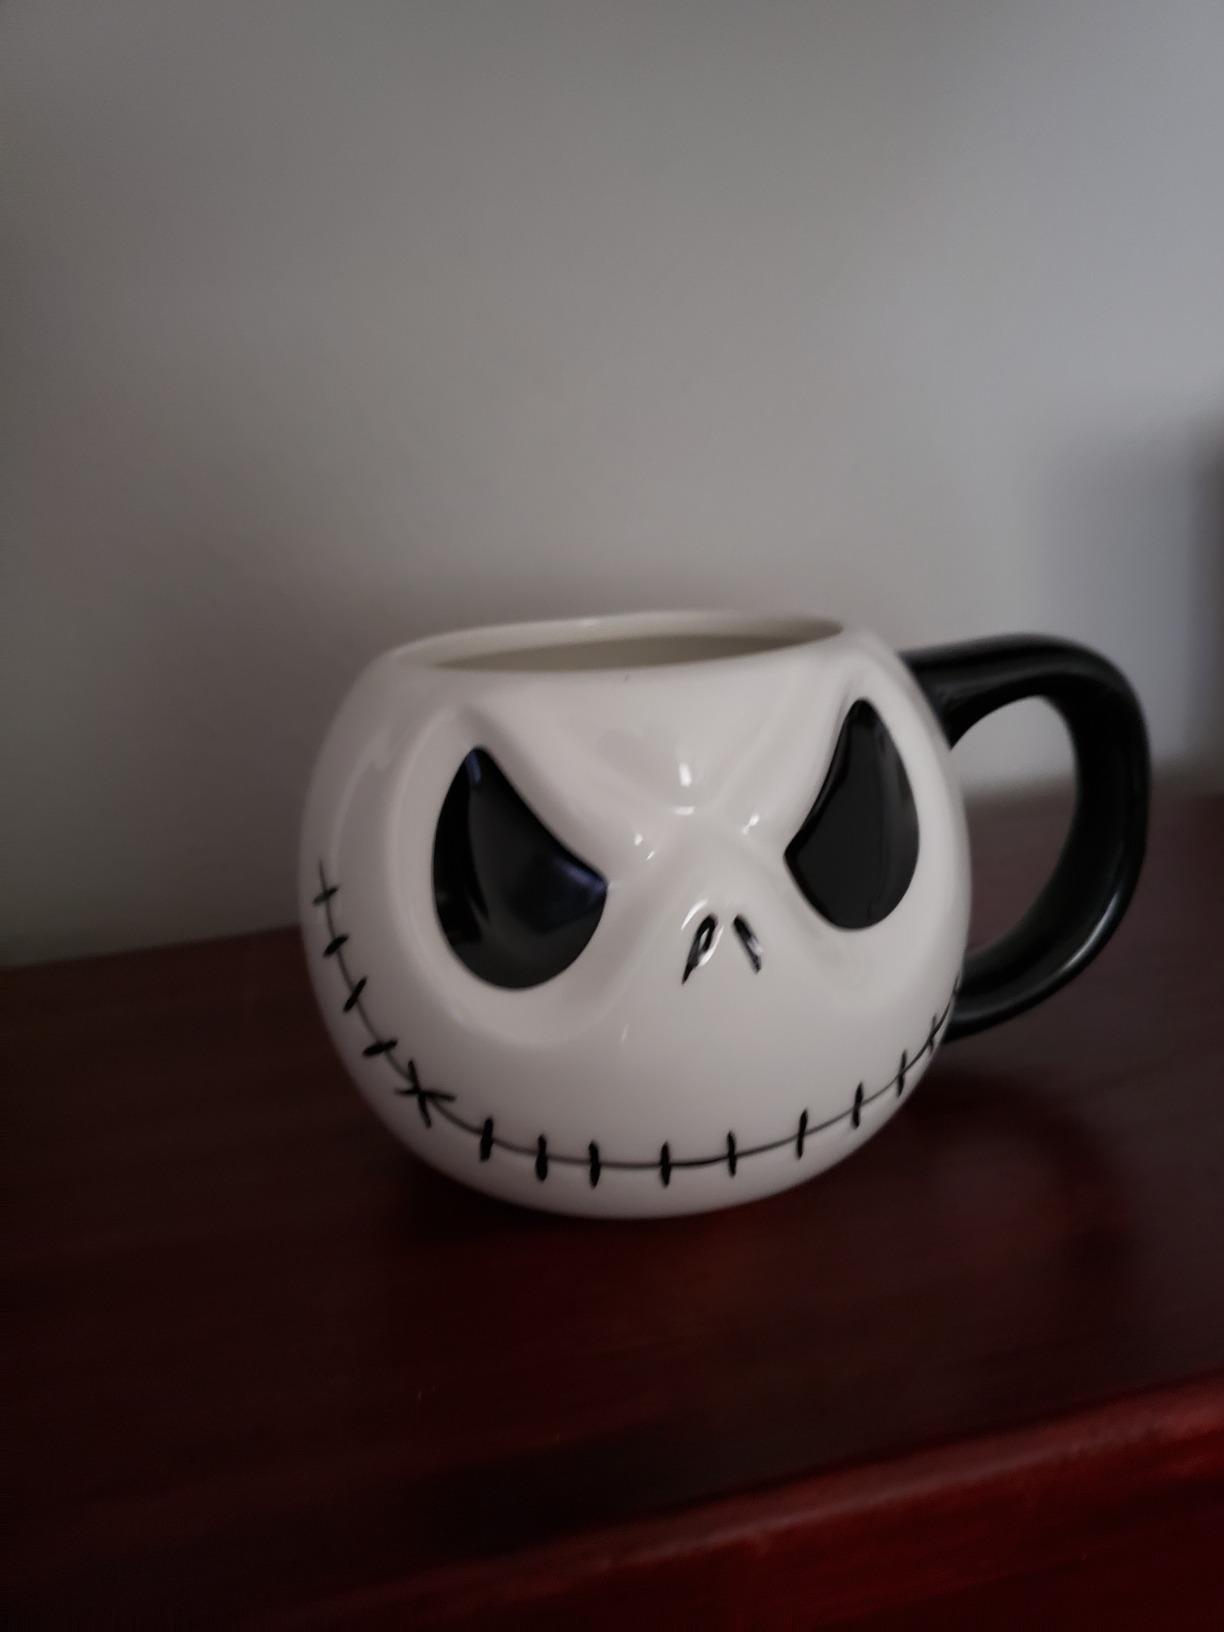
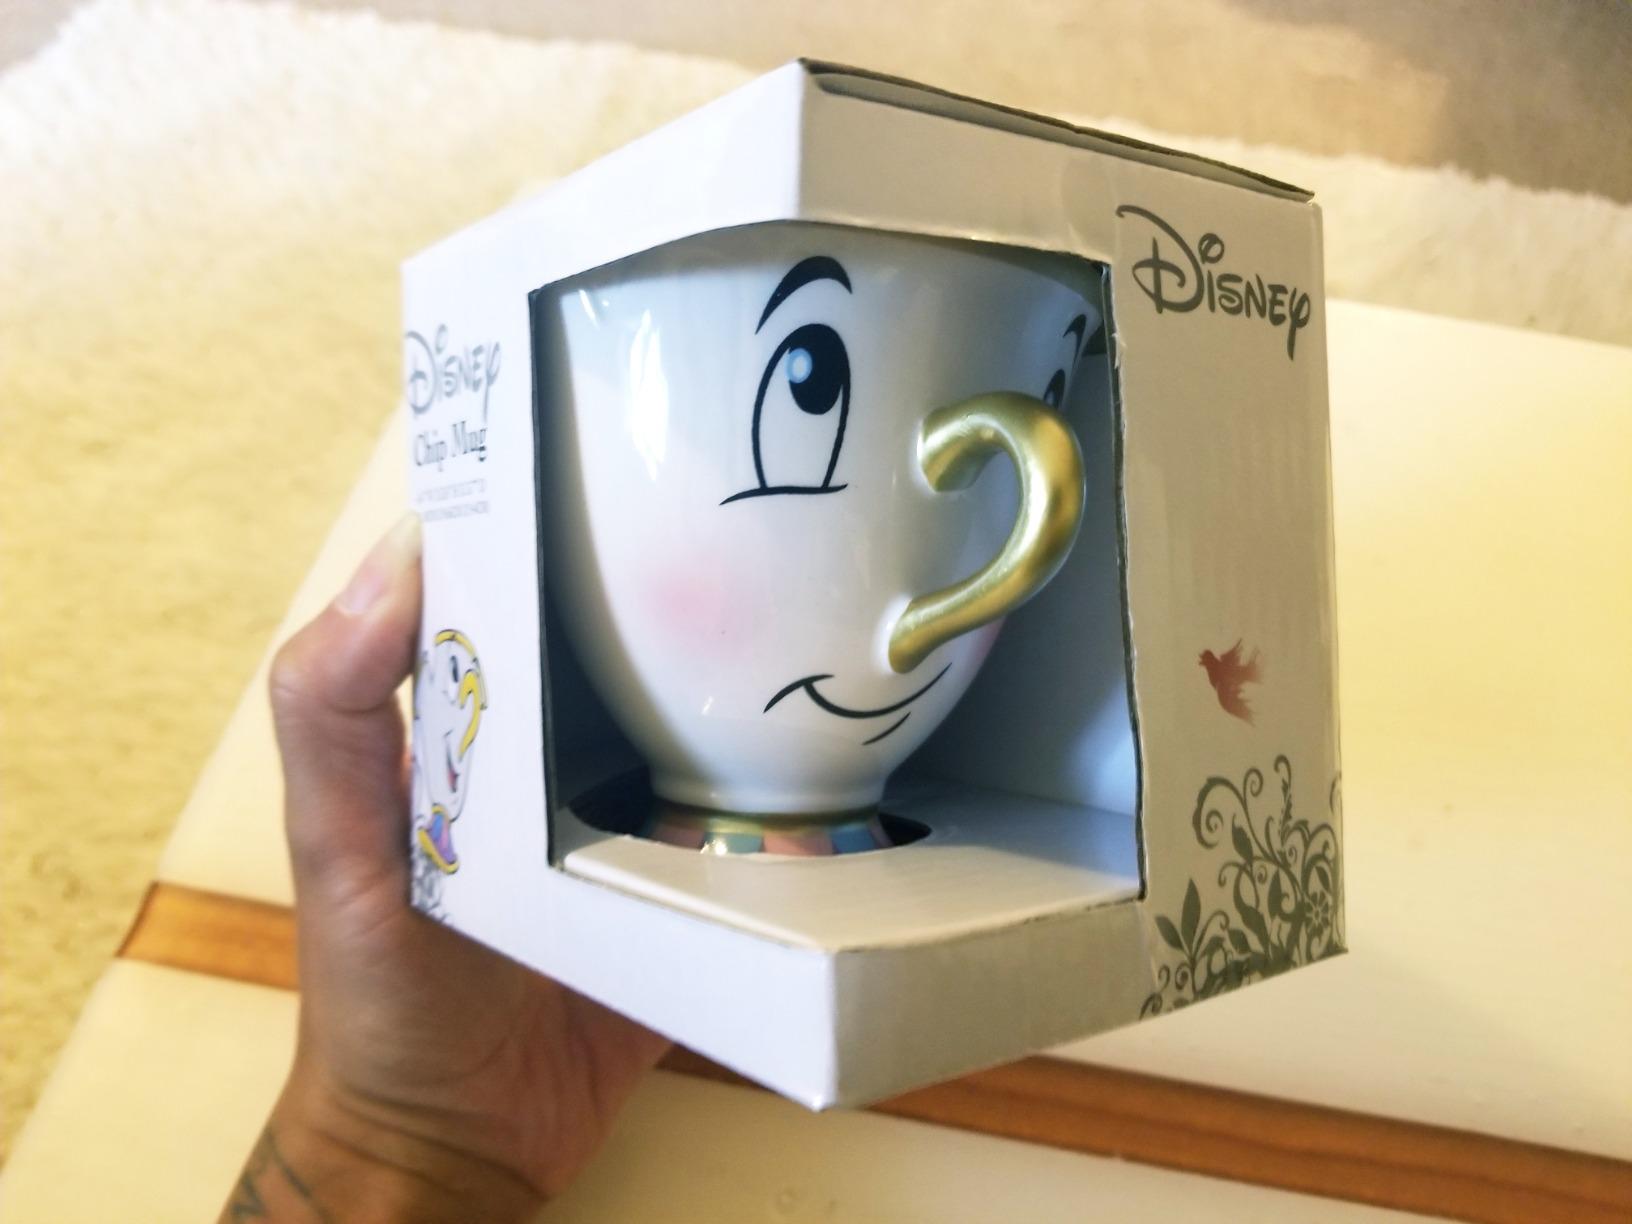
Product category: items_mug
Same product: no